Describe the emotion expressed in this image:  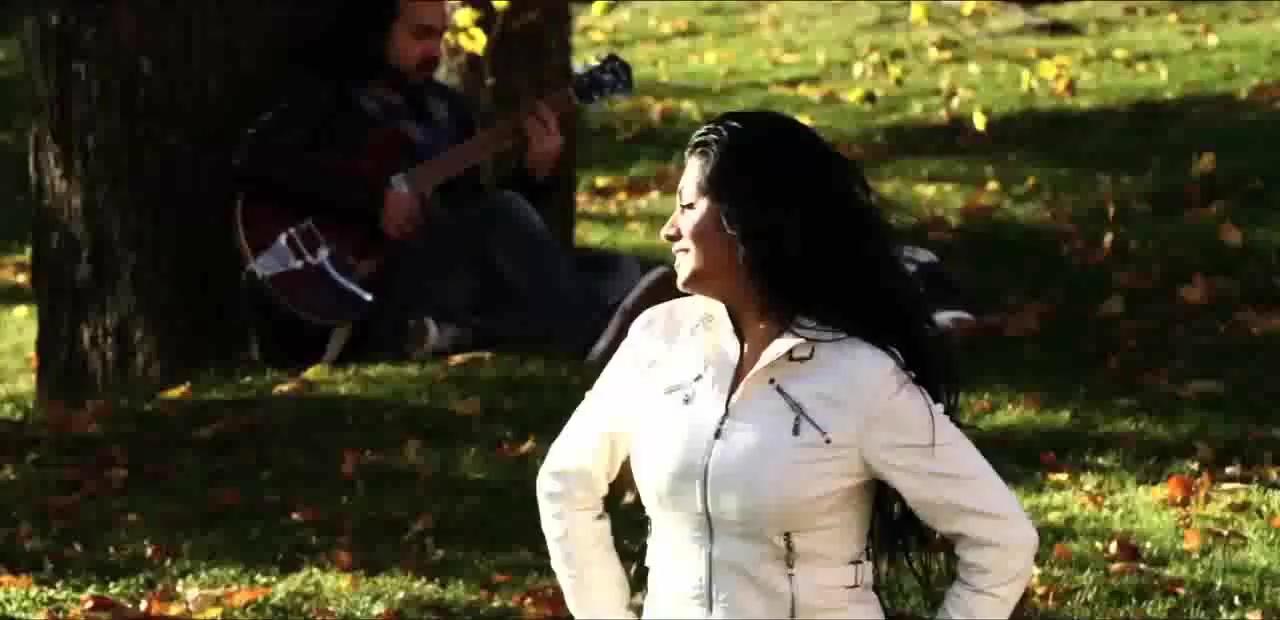
This person displays Fear, valence and arousal with low intensity.